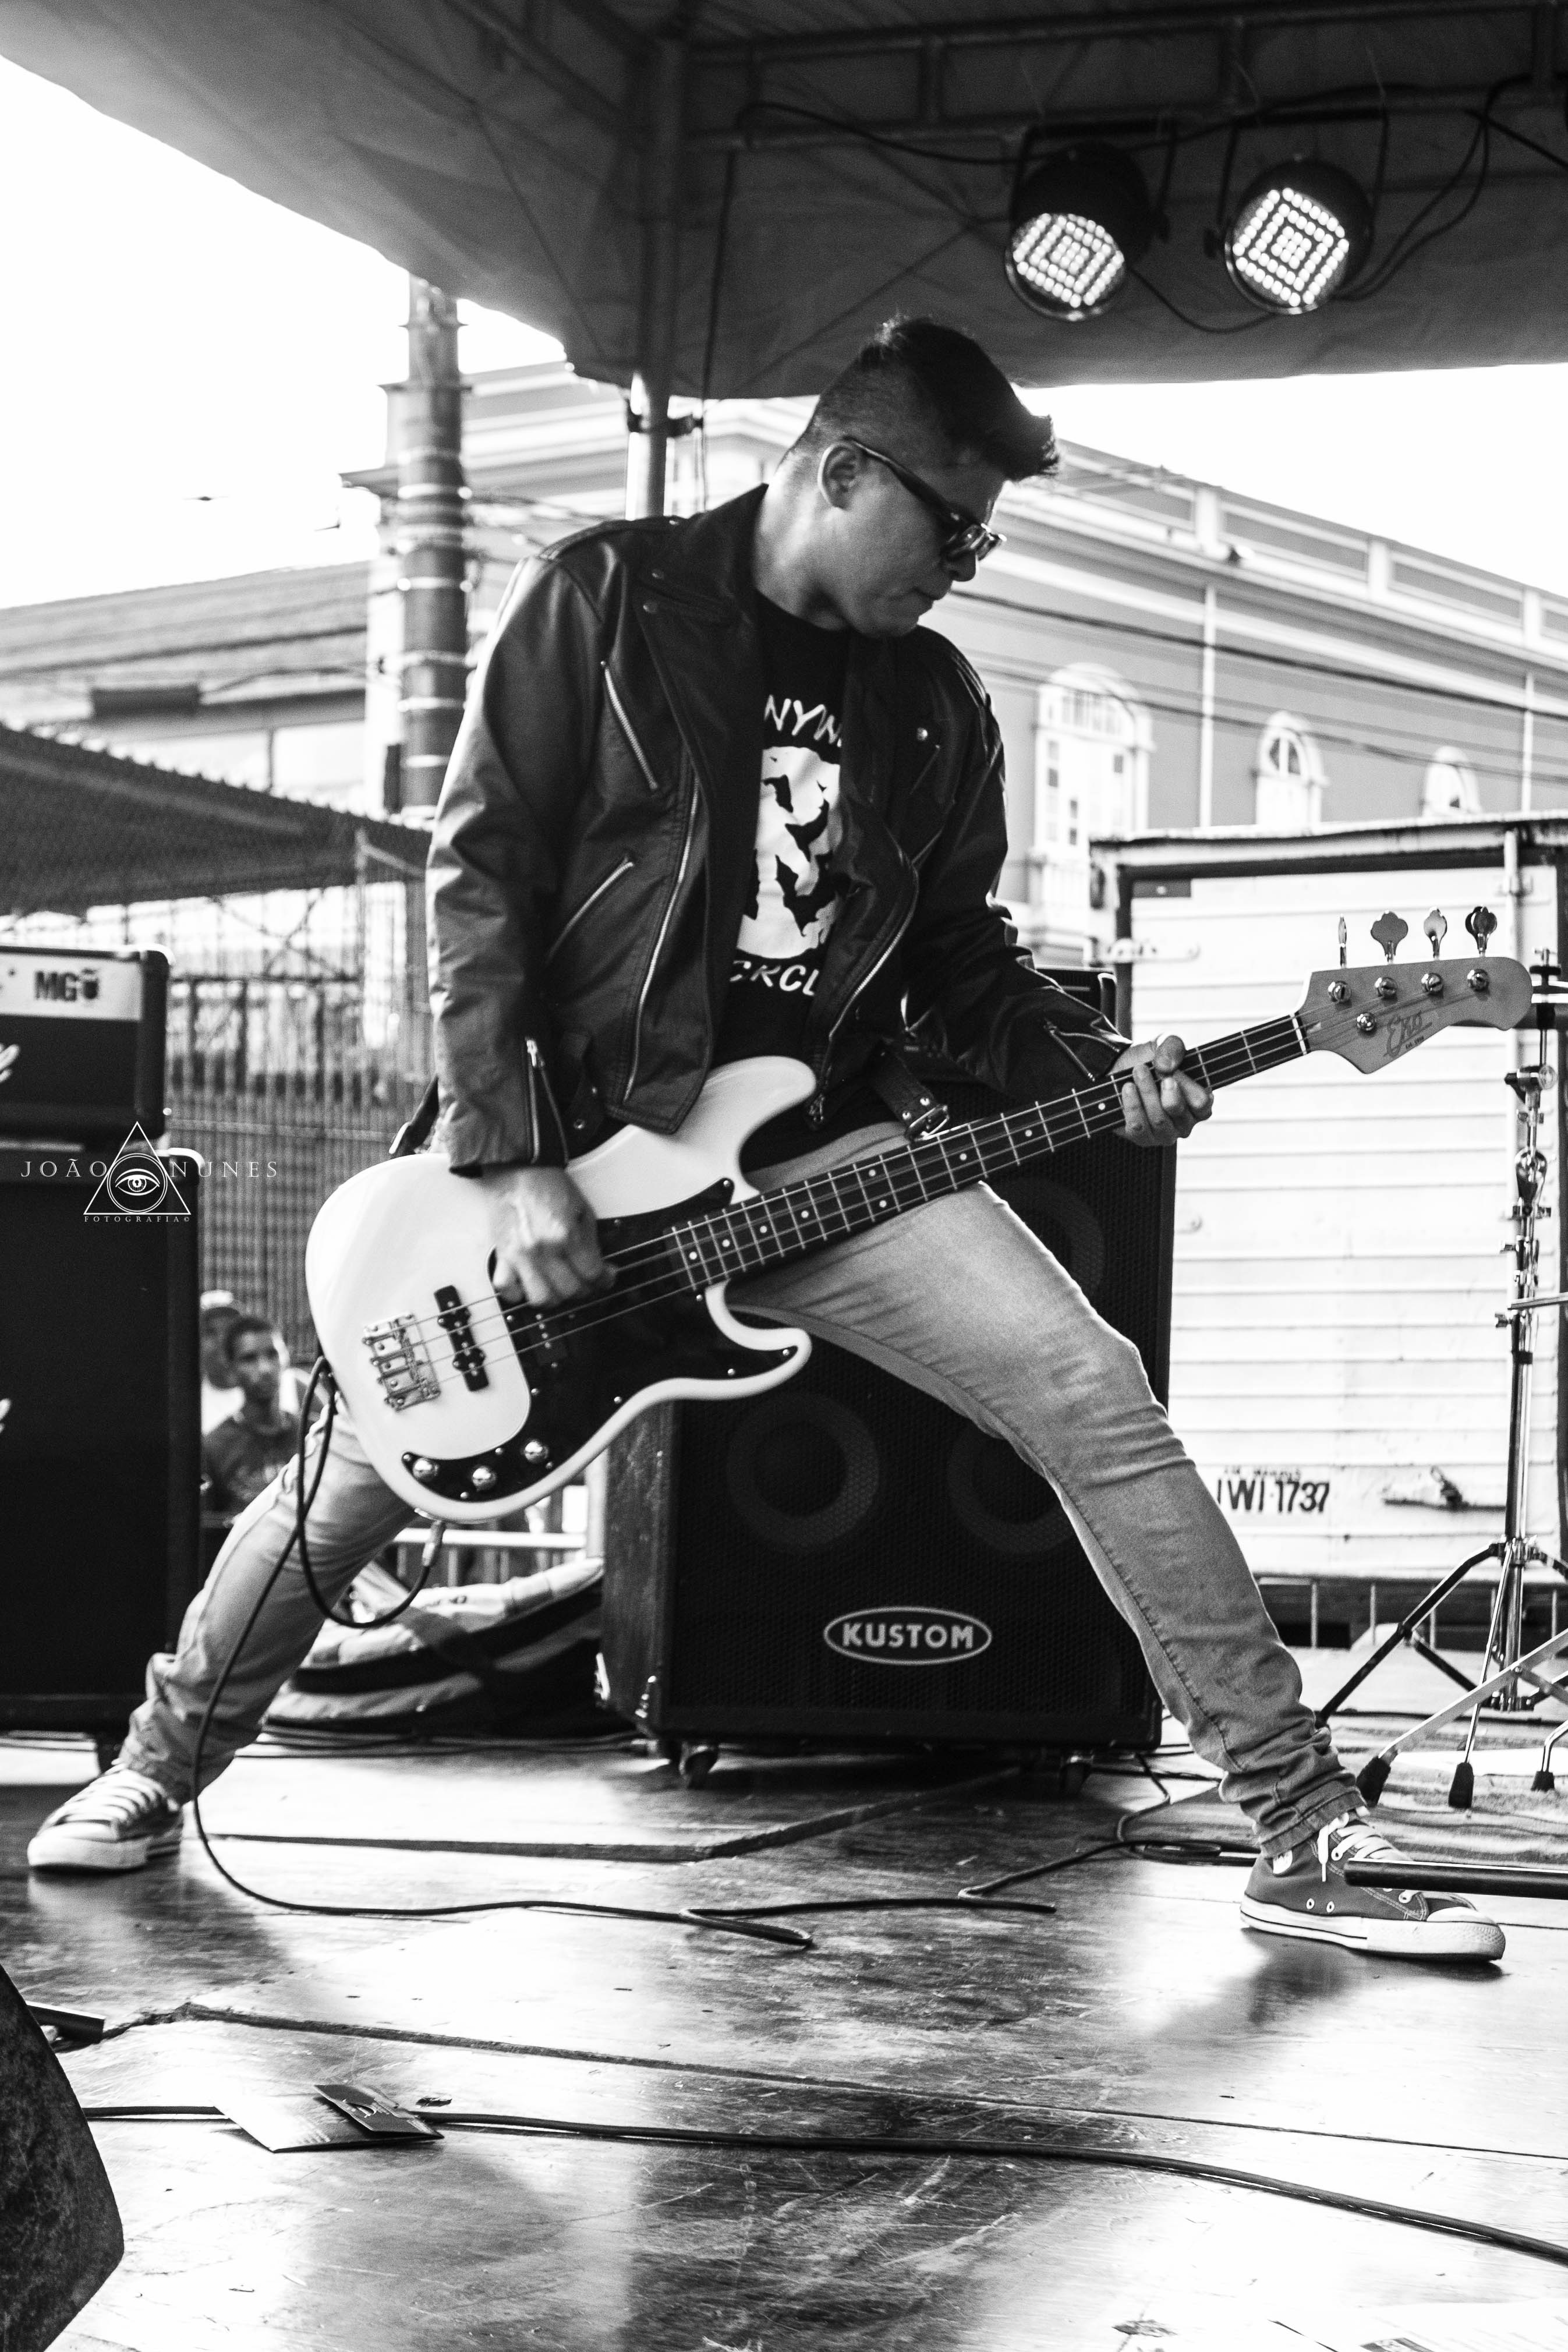
rock, person, music, black and white, photography, show, musician, black, monochrome, performance, photograph, scene, low, guitarist, monochrome photography, physical fitness, rock girl